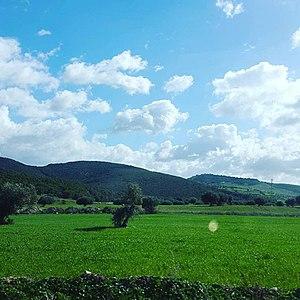
Ain Jammela Téboursouk